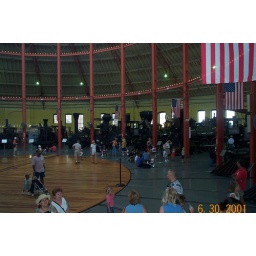
A vintage roundhouse at the B &amp;amp; O train museum in Baltimore, MD houses many historic engines.